Hard Rock Hotel and Casino (Las Vegas)

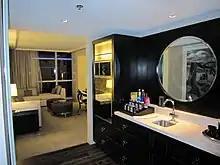
A room in the HRH Tower

The Hard Rock opened with a casino, which included 800 slot machines. By June 2005, the Hard Rock's Peacock Lounge had become one of the first venues in Las Vegas to use "smart" casino chips embedded with radio-frequency identification hardware. As of September 2008, a $30 million poker room had been opened in the casino, replacing a cigar shop. The poker room measured and included 18 tables. Following the resort's 2007-2010 expansion, the casino measured . Up to that time, the casino portion of the resort had not been a significant source of revenue.